Society Lawyer

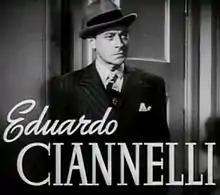
Eduardo Ciannelli in the film

Society Lawyer is a 1939 crime film directed by Edwin L. Marin and starring Walter Pidgeon and Virginia Bruce. It is a milder remake of the pre-Code "Penthouse" (1933).